1895 in Italy

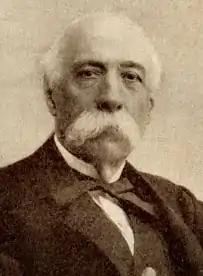
Prime Minister Francesco Crispi

In 1895 Luigi Lavazza started to roast his own coffee in a small grocery store in the Via San Tommaso 10 in Turin, eventually becoming the worldwide coffee brand Lavazza. Inventor and electrical engineer Guglielmo Marconi experiments with wireless telegraphy.